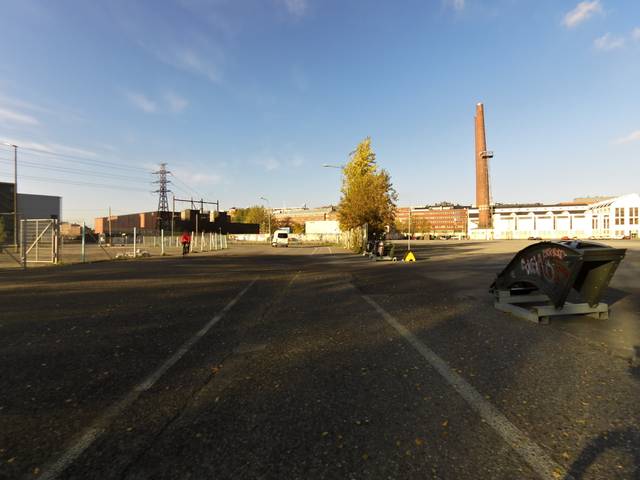
Region: Finland
Coordinates: 60.186, 24.973